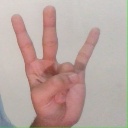
अक्षर: क्ष